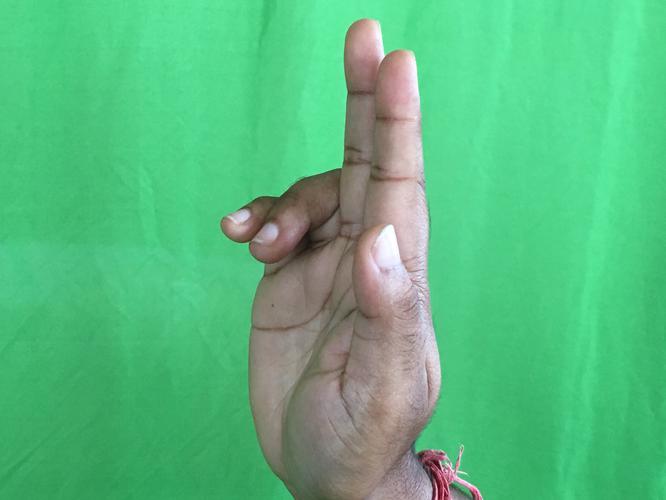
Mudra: Ardhapathaka
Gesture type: single_hand